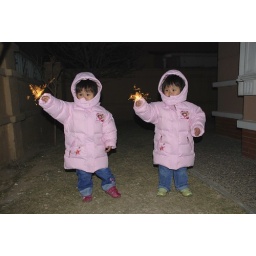
Zoe in pink shoes, Ollie in green shoes